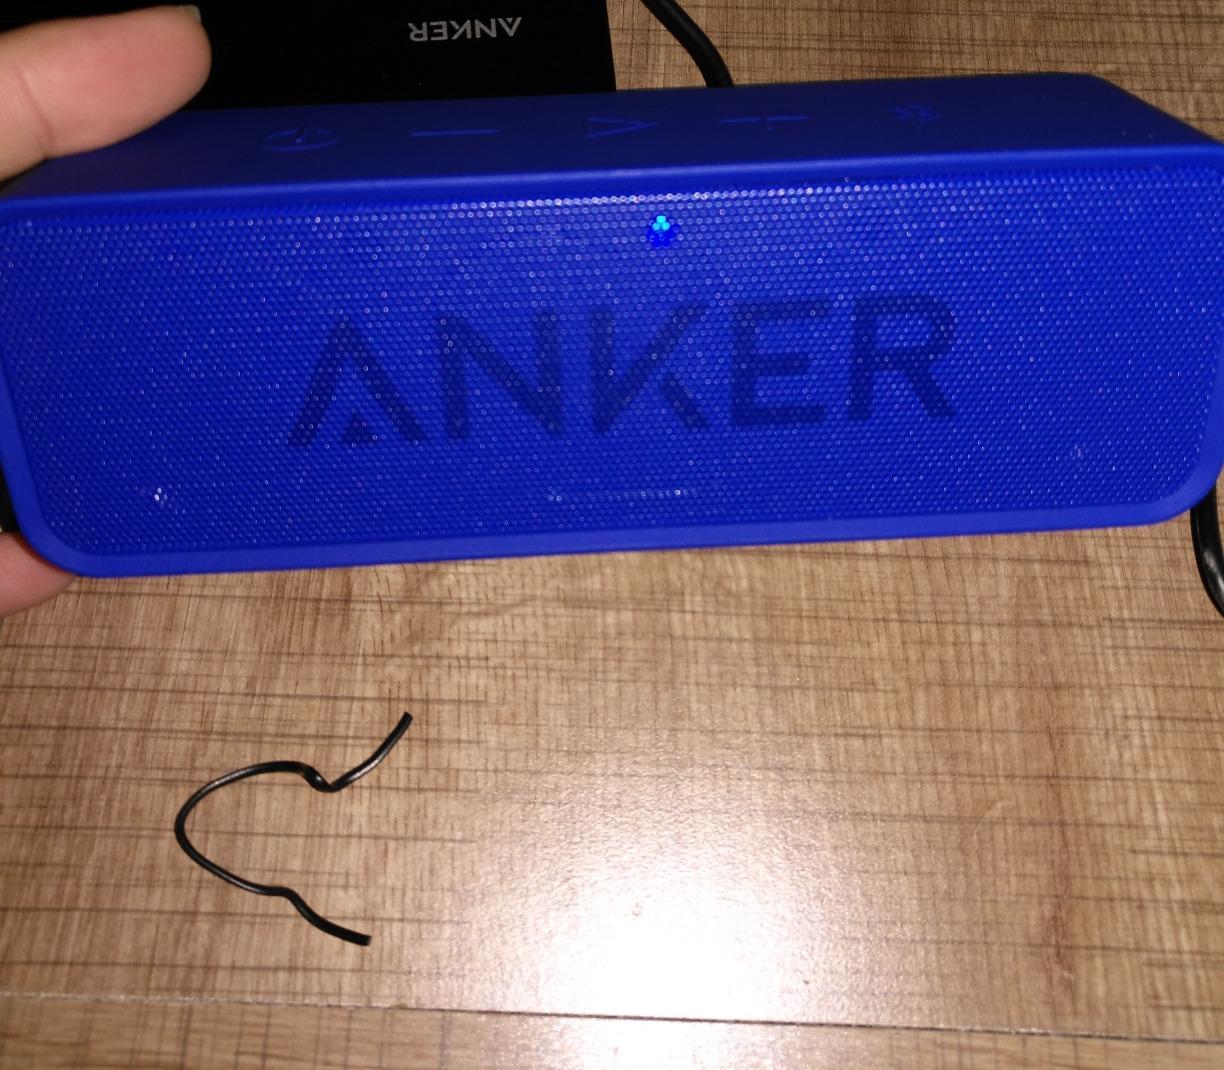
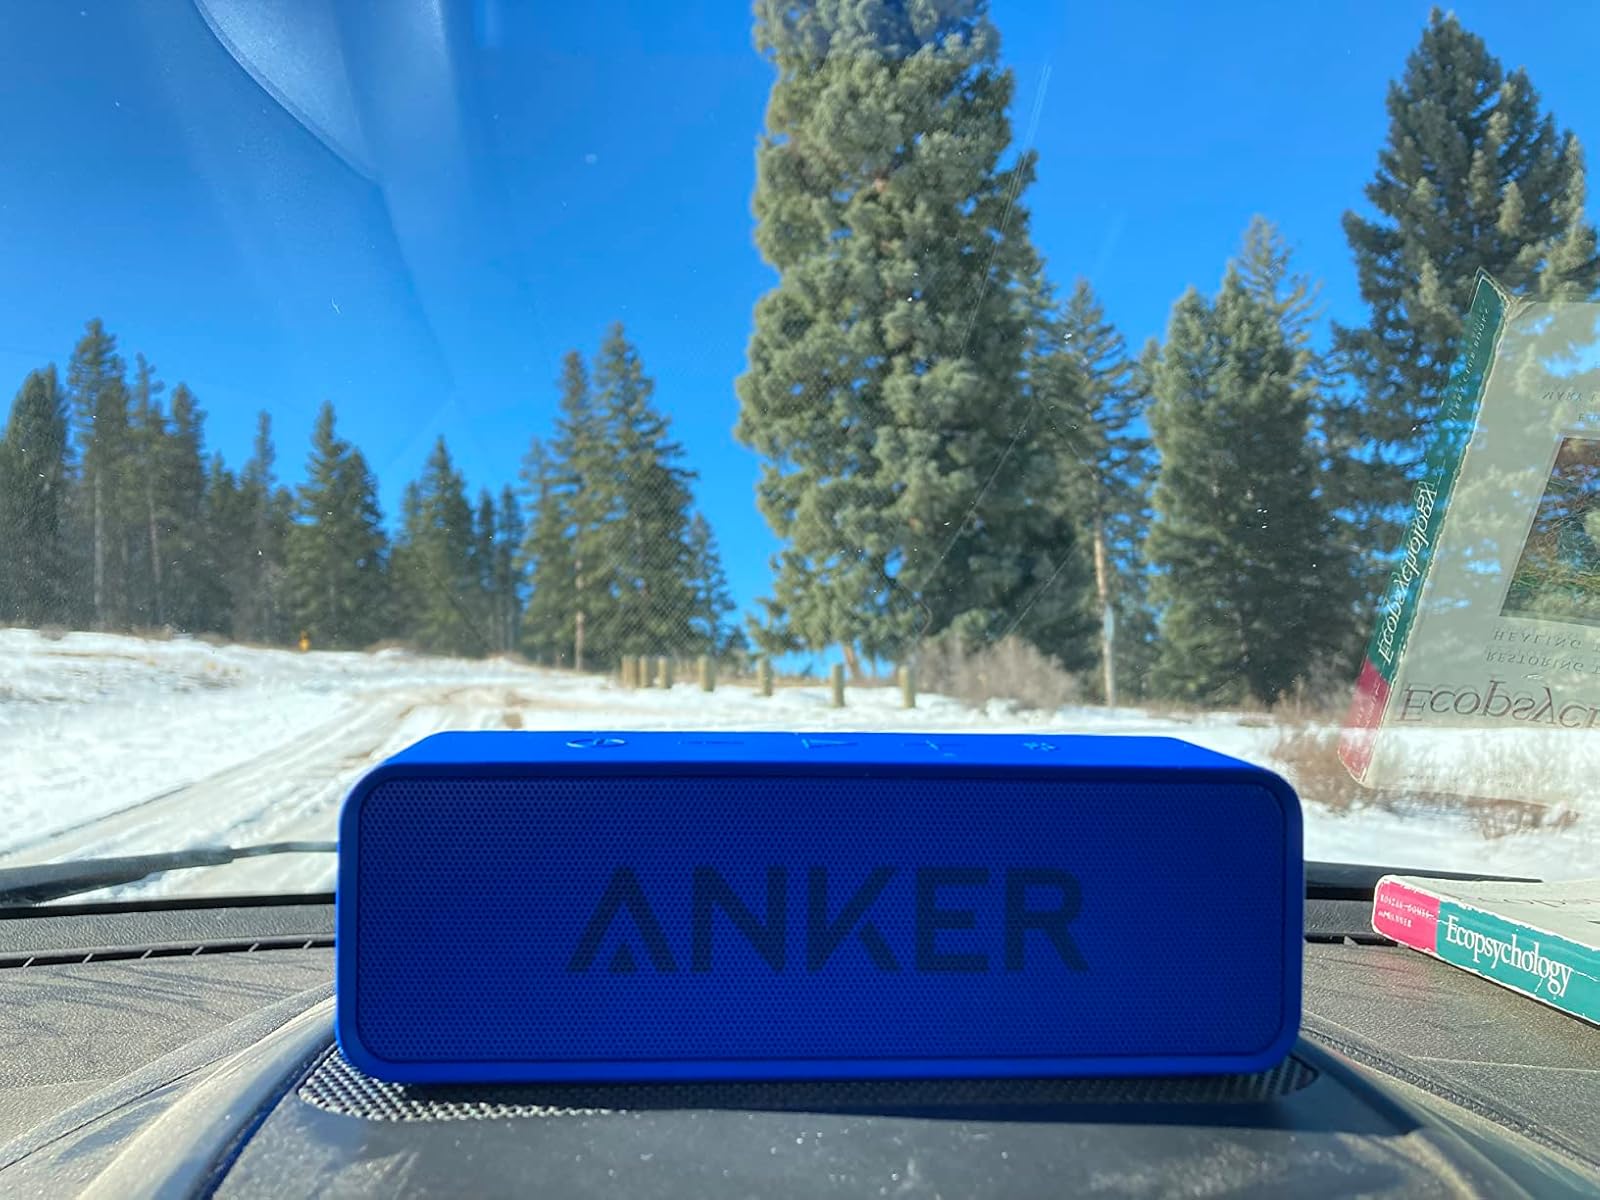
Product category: speaker
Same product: yes